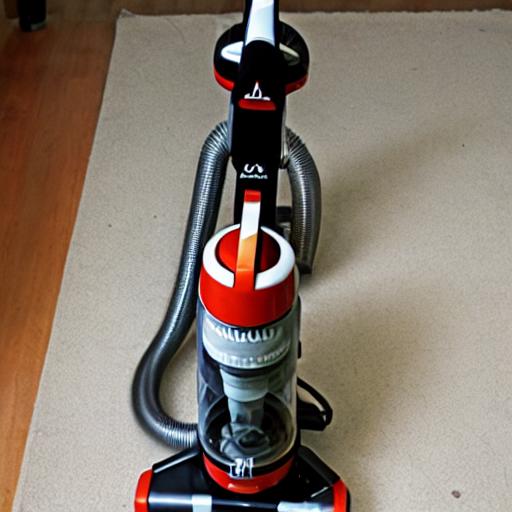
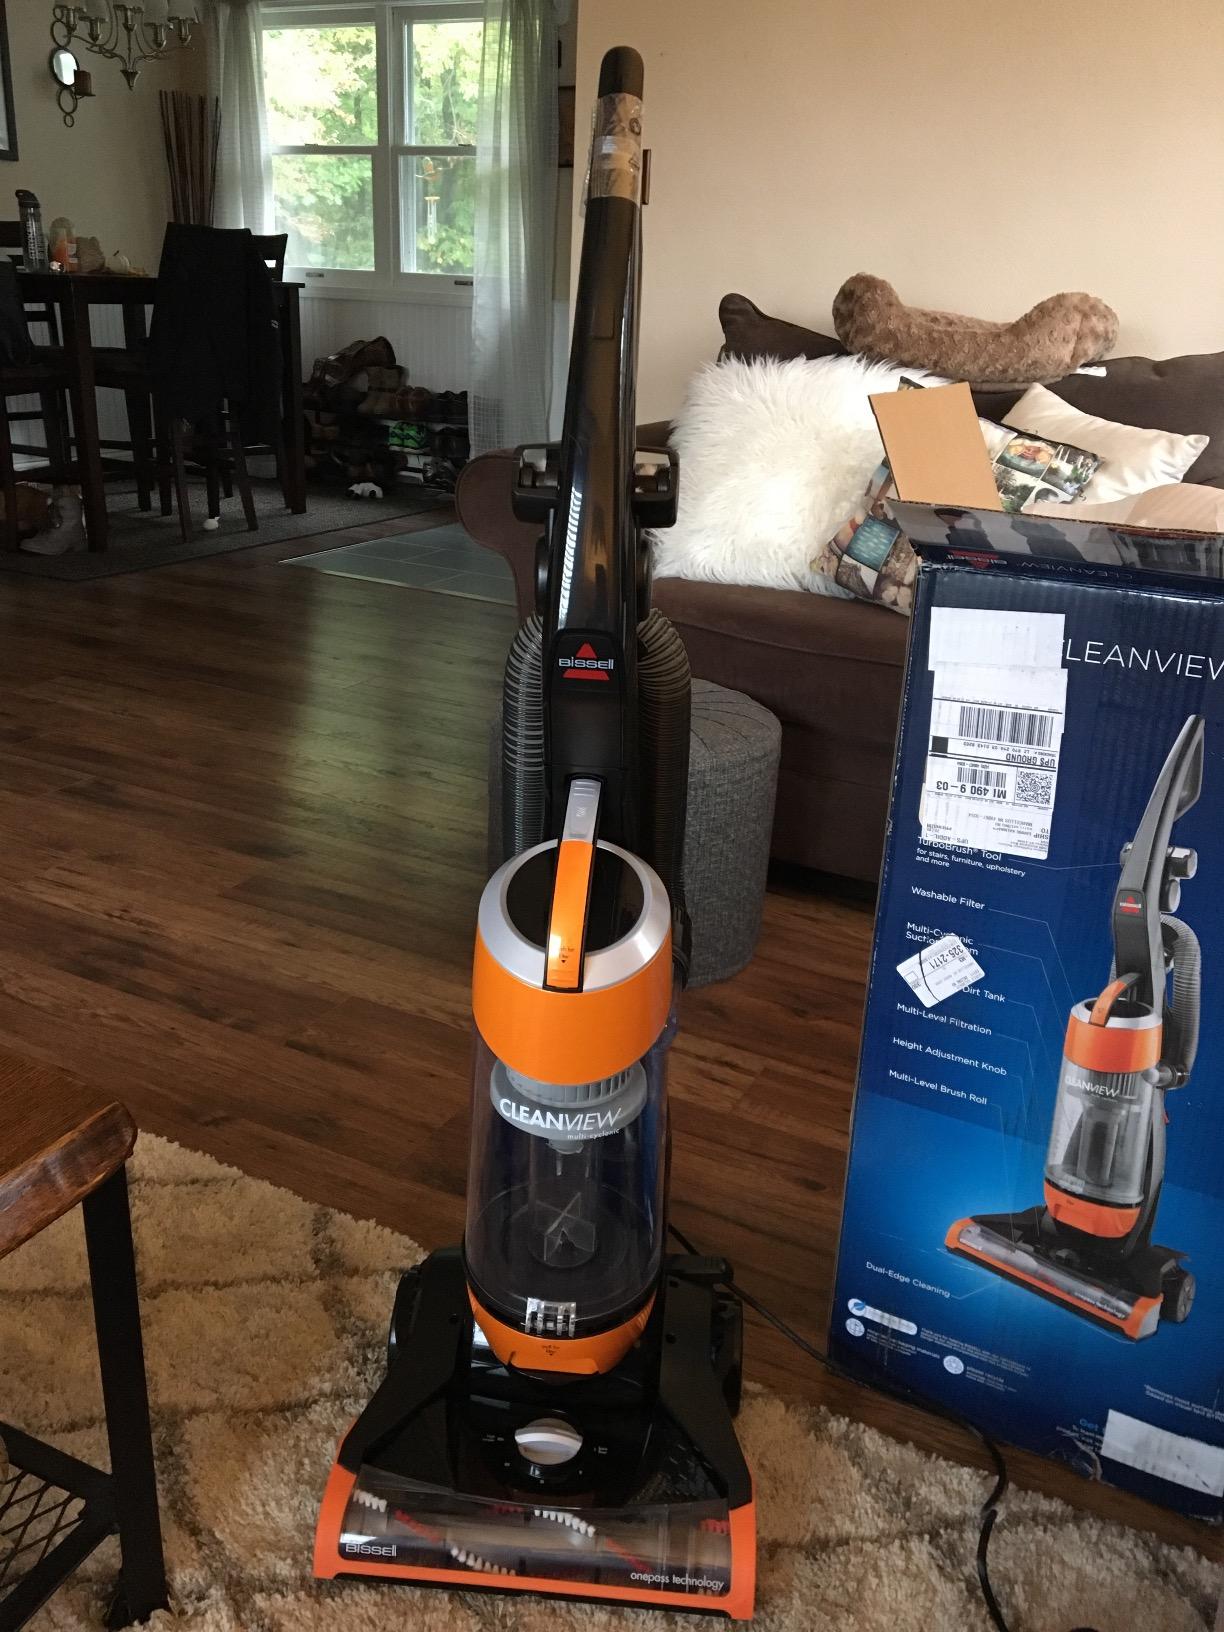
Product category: items_vacuum
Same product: no